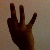
The image shows a hand gesture representing the number 9 in Indian Sign Language.